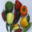
Label: sweet_pepper